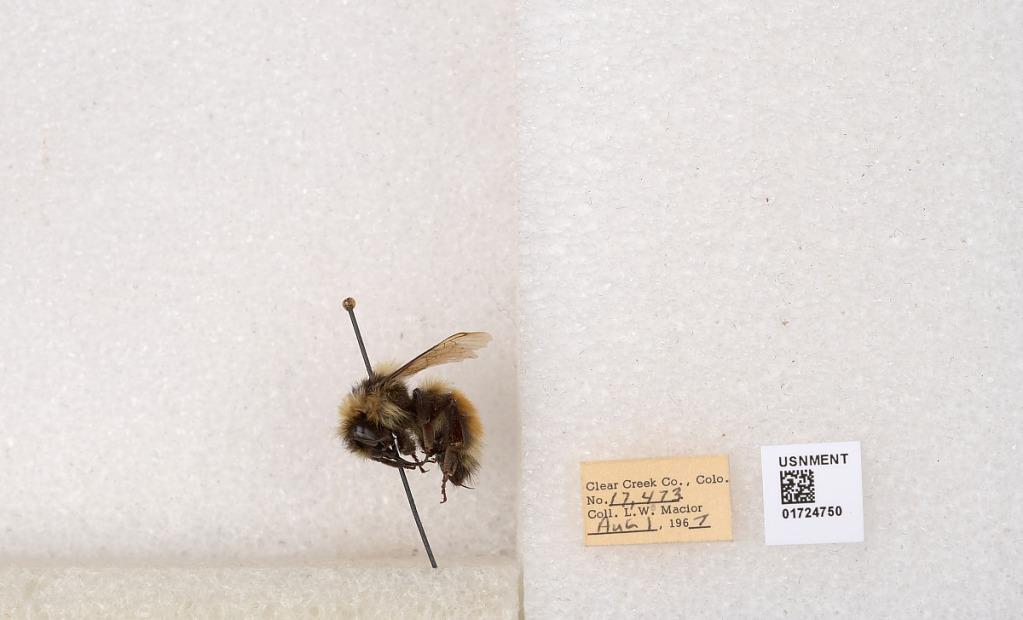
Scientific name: Bombus (Pyrobombus) sylvicola Kirby
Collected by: L. Macior
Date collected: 1967-8-1
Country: United States
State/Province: Colorado
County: Clear Creek
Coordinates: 39.6891, -105.644